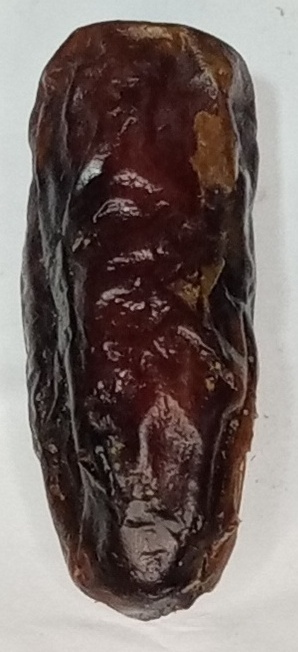
Variety: gajar
Size: medium
Grade: grade-1